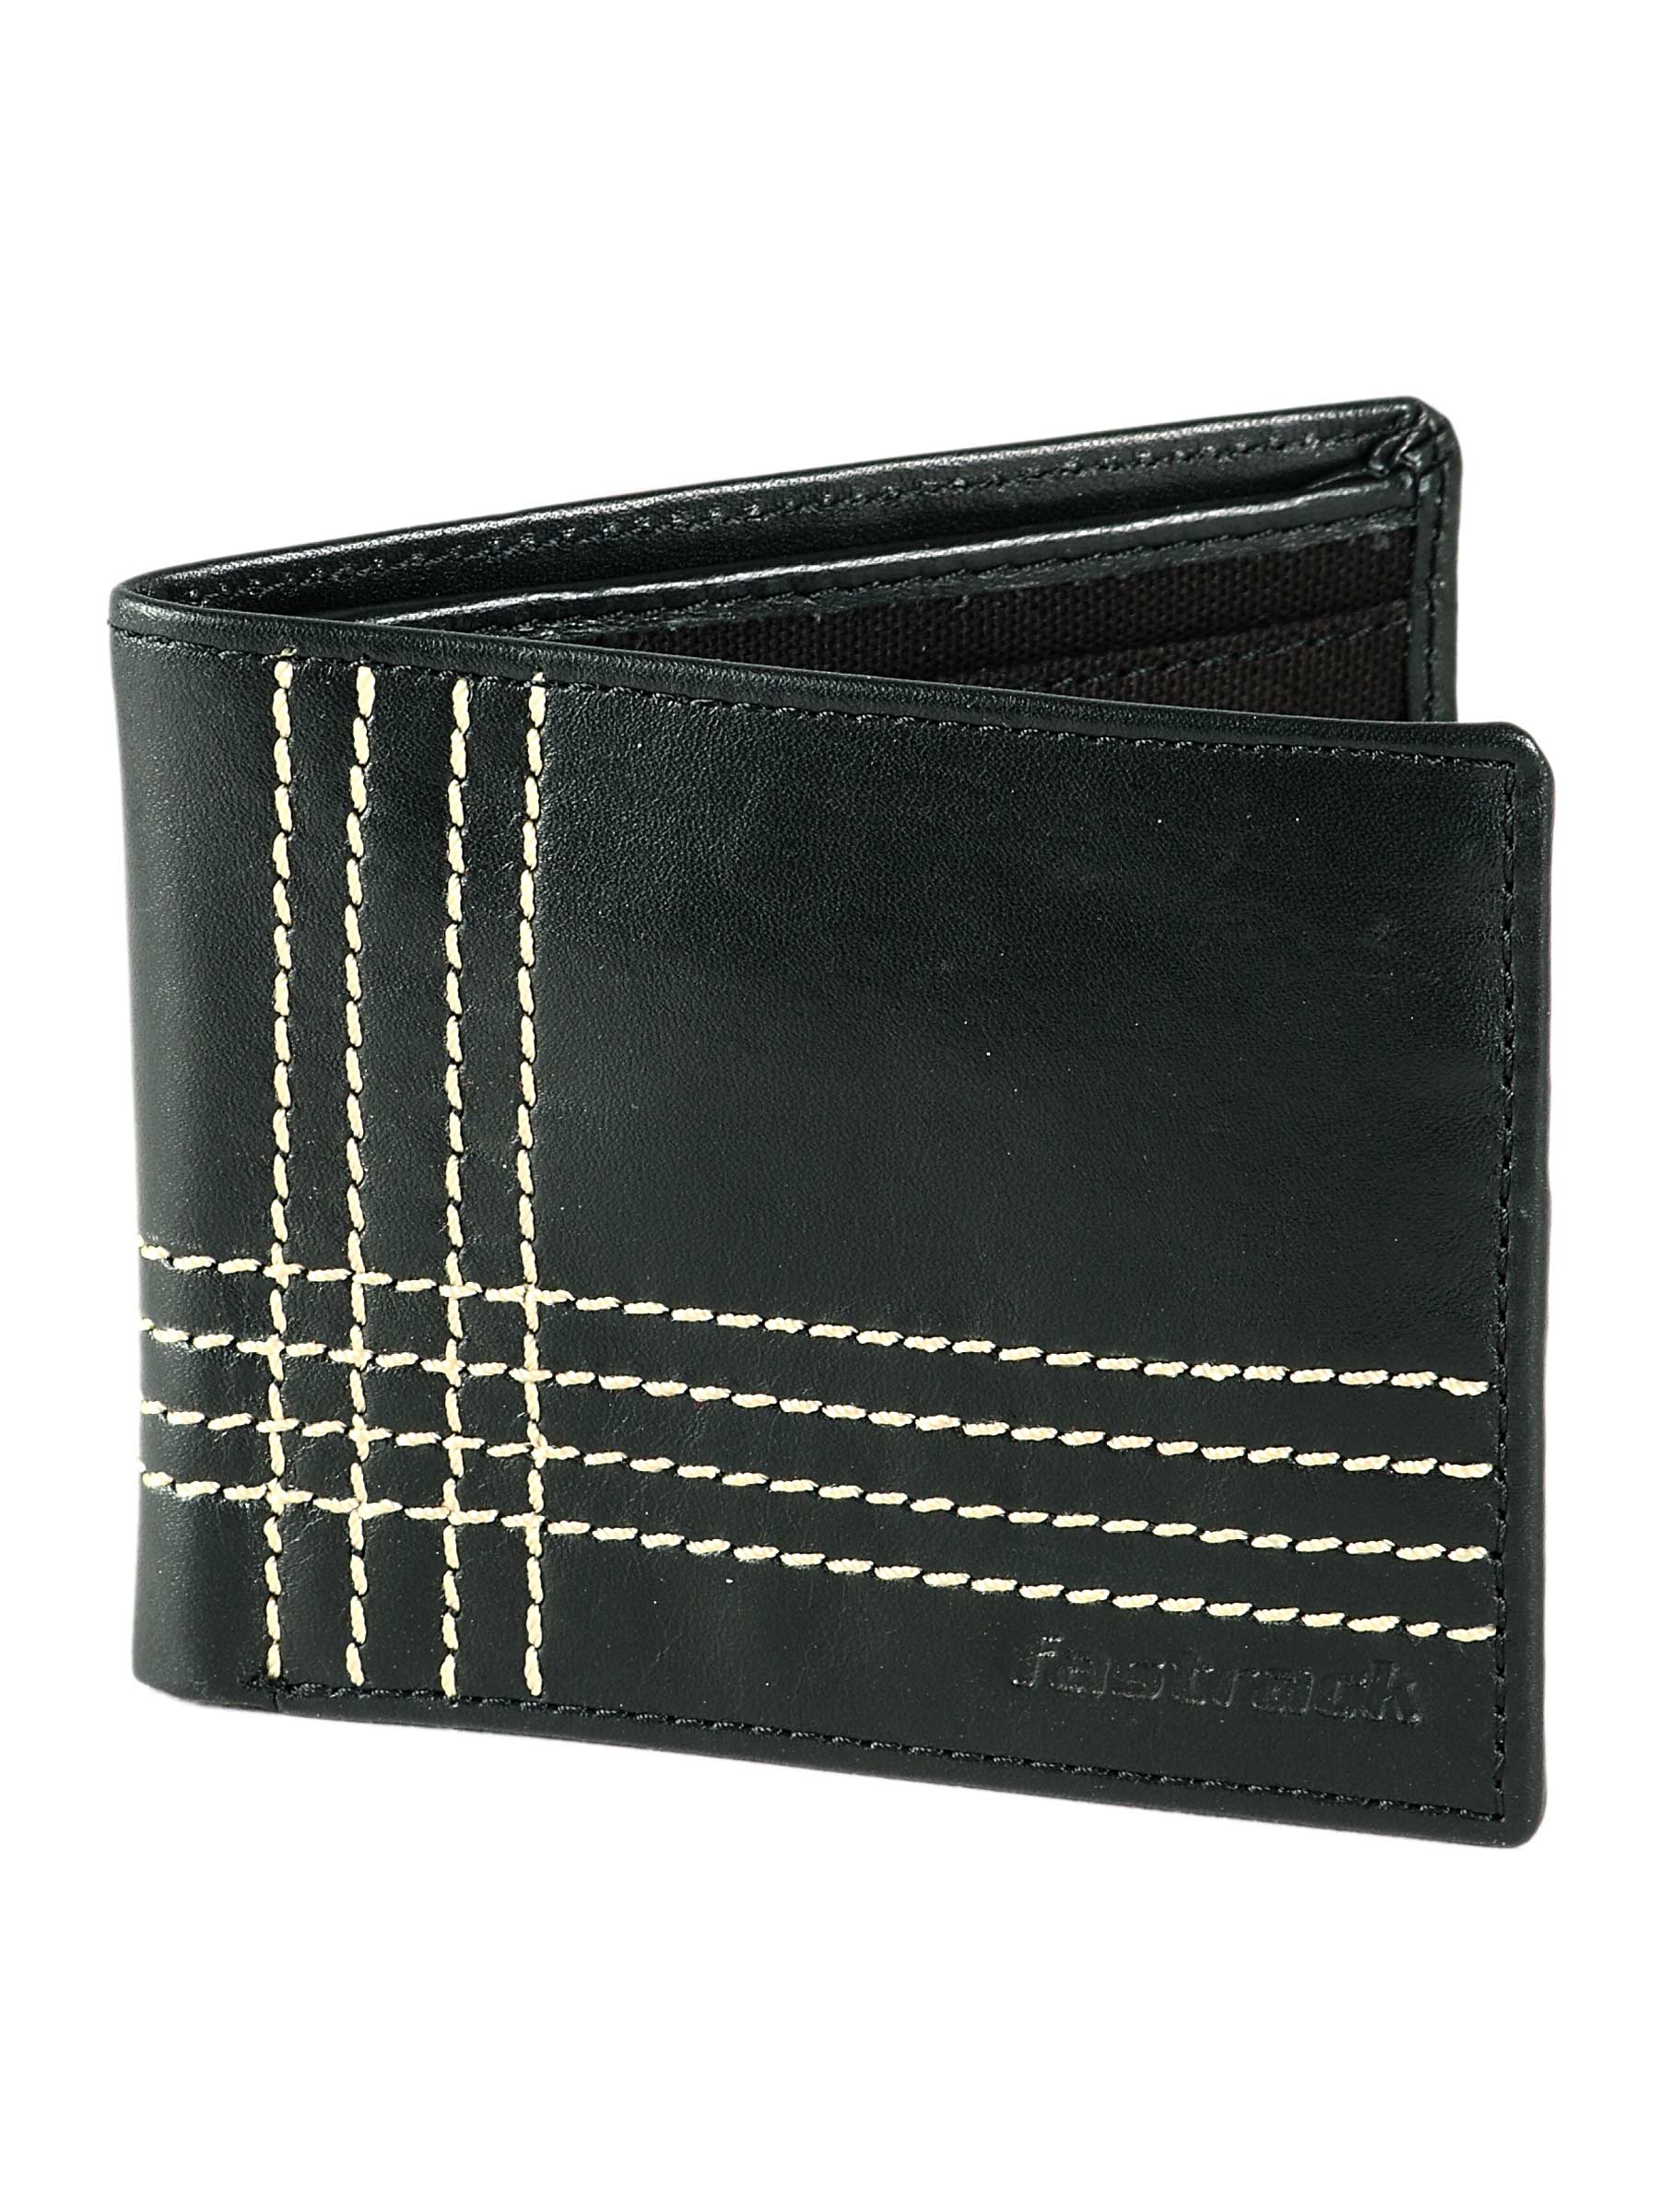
Fastrack Men Black Wallet
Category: Accessories / Wallets / Wallets
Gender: Men
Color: Black
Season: Winter 2016
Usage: Casual